Pasarét

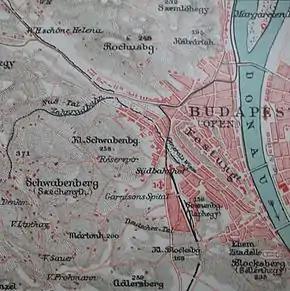
Budapest 1905, the first street from the castle-district to the north/west. Pasarét is on the map near "Zahnradbahn" Budapest Cog-wheel Railway

On the maps edited around the beginning of the nineteenth century it was called "Sauwiesen (Pig Meadow)" and also as "Schmalzbergel (Fat Hill)".